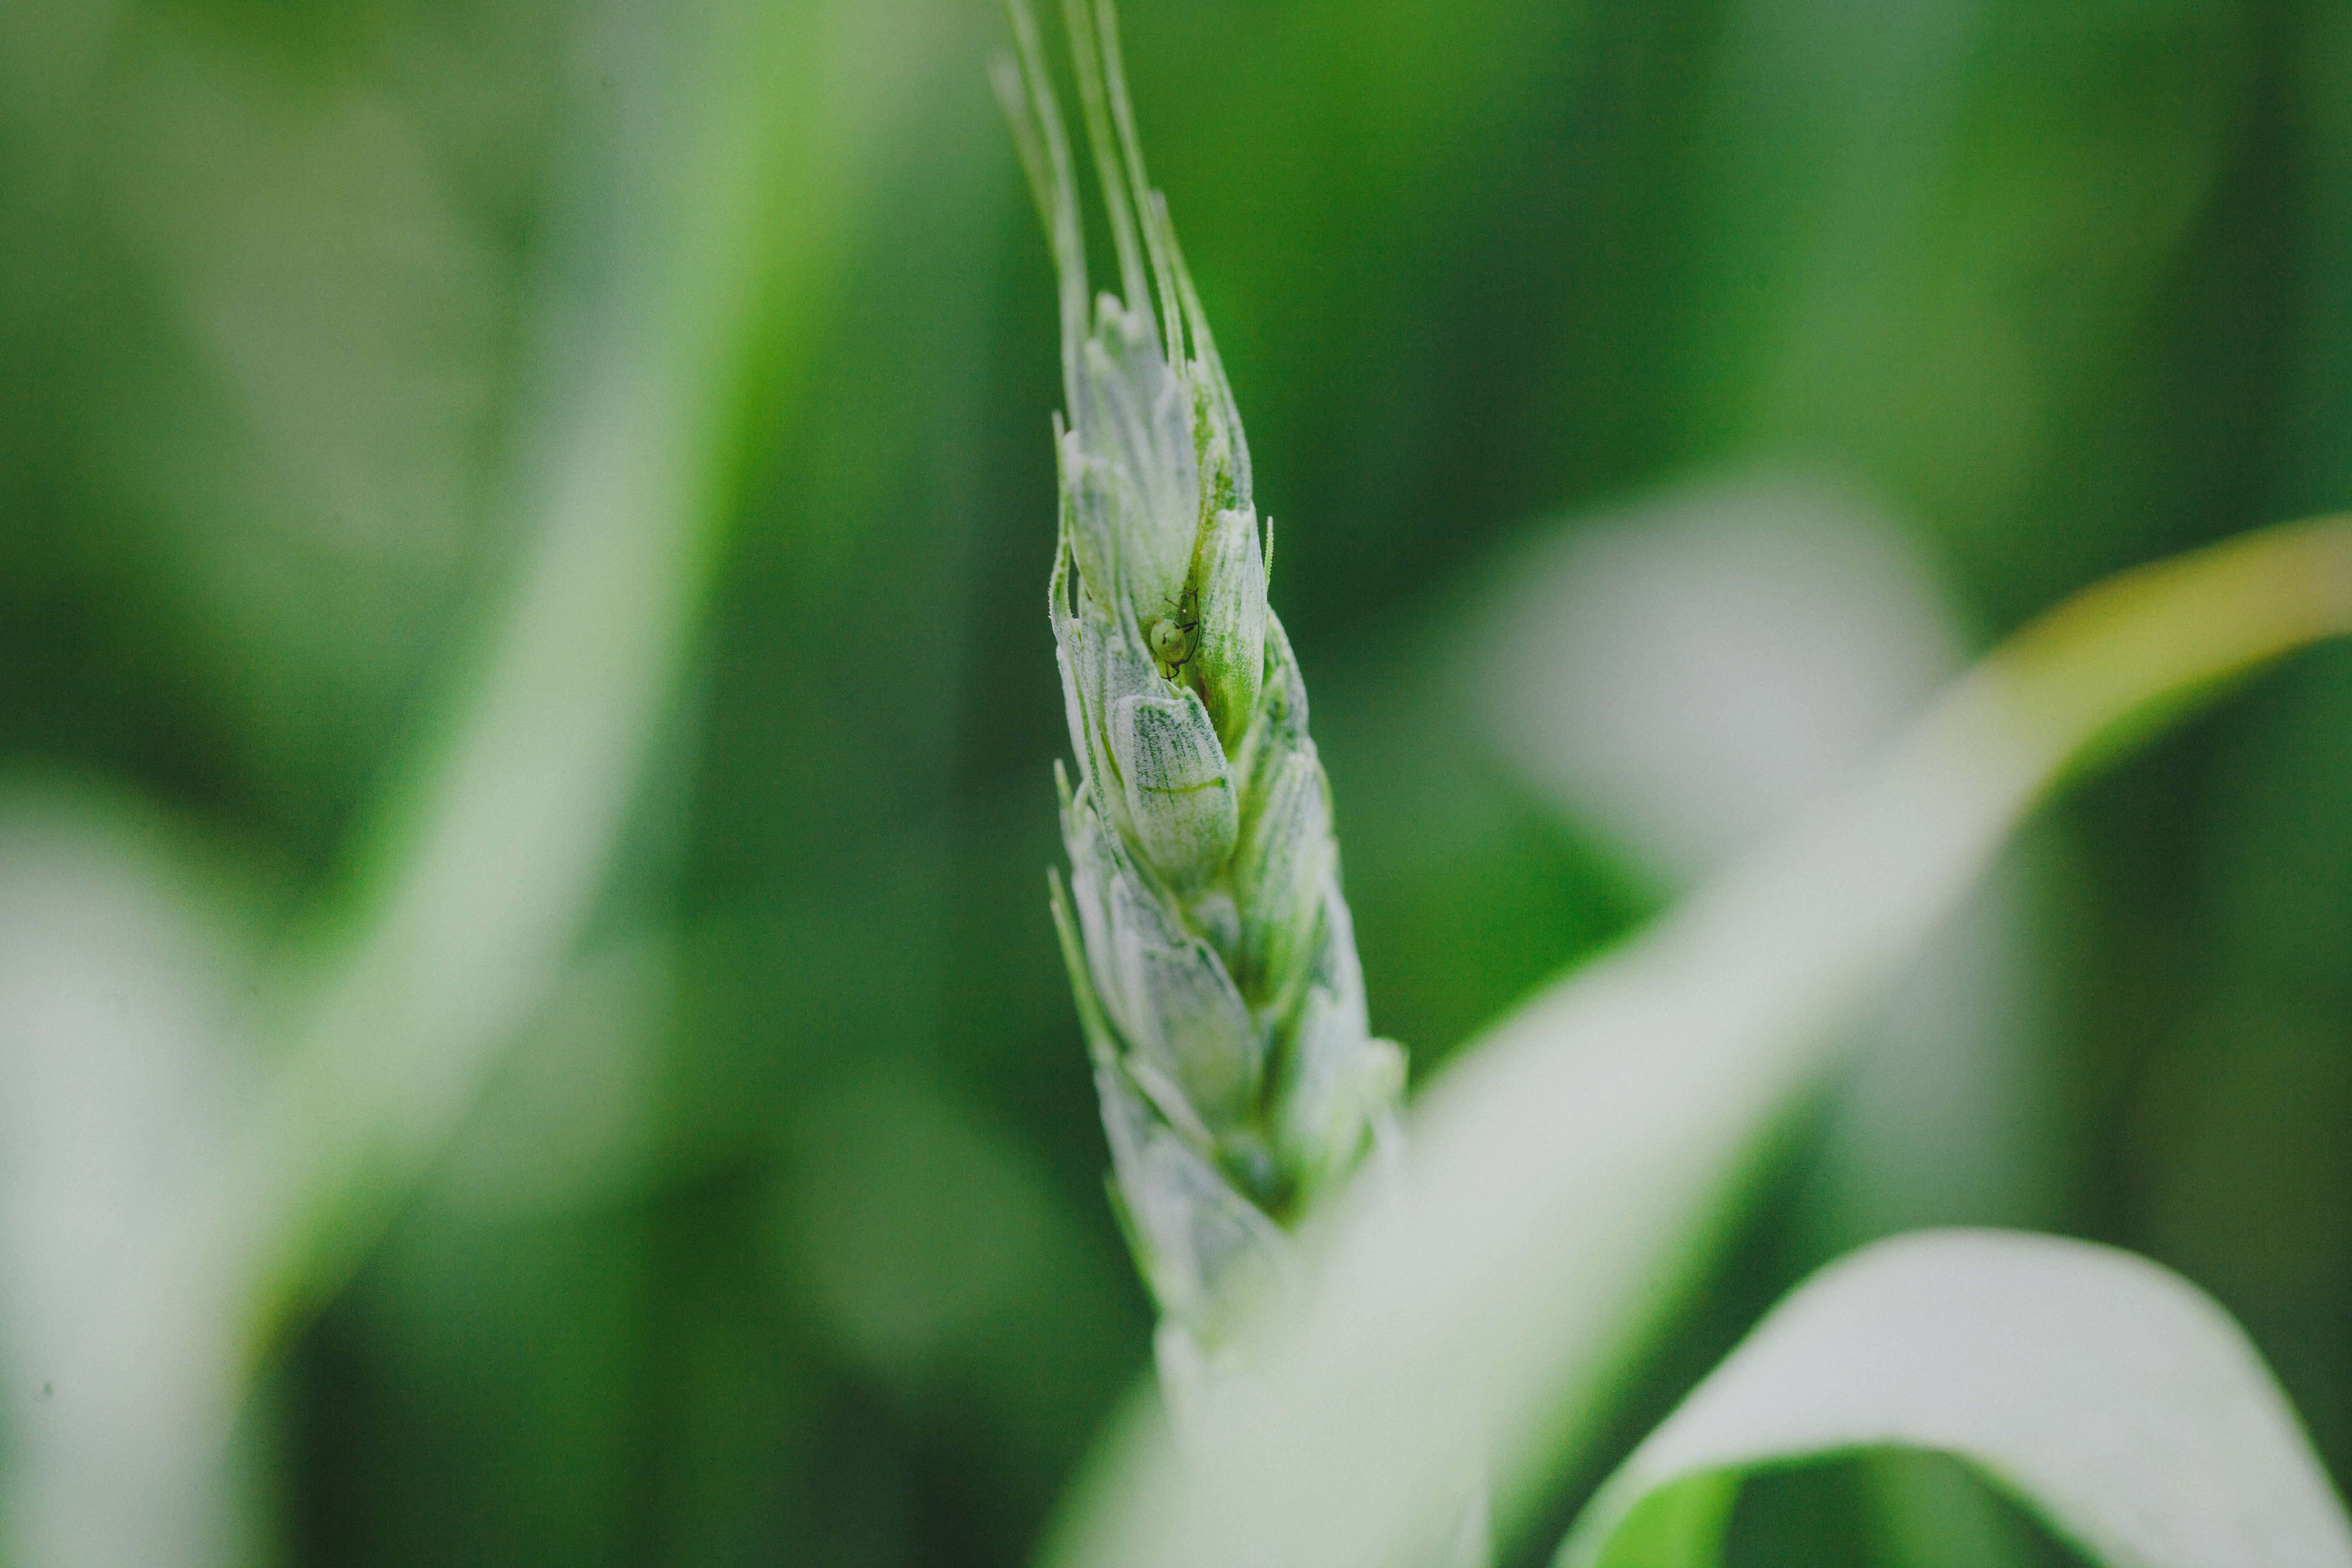
nature, grass, plant, field, photography, meadow, wheat, grain, leaf, flower, green, botany, flora, close up, cornfield, macro photography, flowering plant, grass family, plant stem, land plant